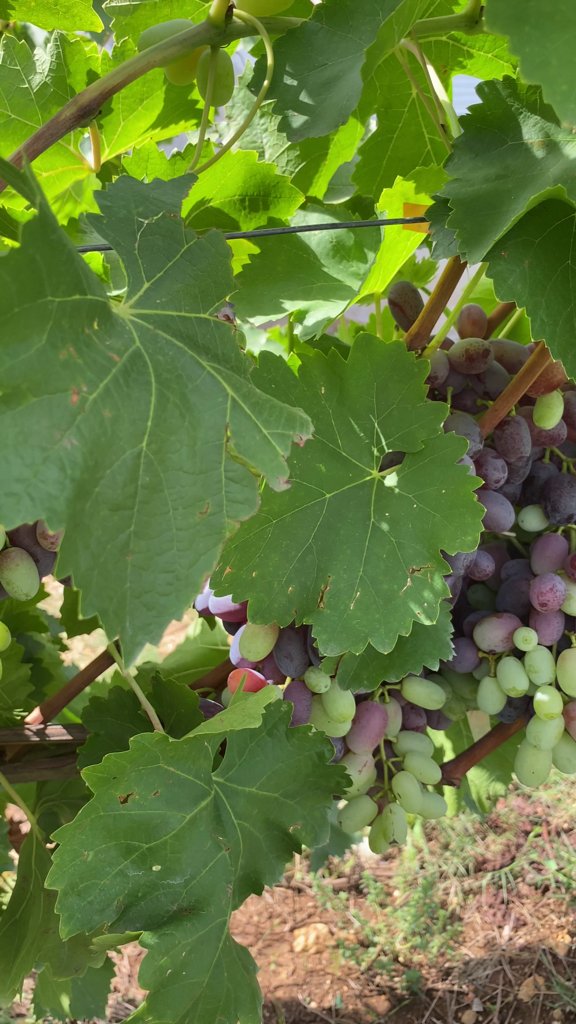
Berries visible: 100
Grape clusters: 2